Mount Angeles

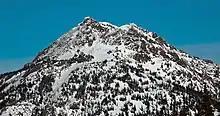
Mt. Angeles in winter

Most weather fronts originate in the Pacific Ocean, and travel northeast toward the Olympic Mountains. As fronts approach, they are forced upward by the peaks of the Olympic Range, causing them to drop their moisture in the form of rain or snowfall (Orographic lift). As a result, the Olympics experience high precipitation, especially during the winter months in the form of snowfall. During winter months, weather is usually cloudy, but, due to high pressure systems over the Pacific Ocean that intensify during summer months, there is often little or no cloud cover during the summer.